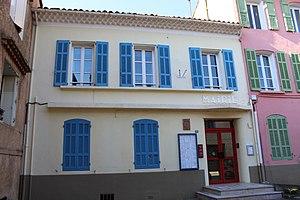
La mairie
Rougiers est une commune française située dans le département du Var, en région Provence-Alpes-Côte d’Azur.